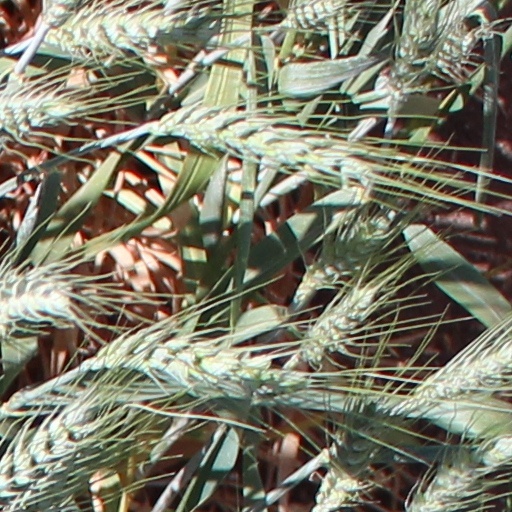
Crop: wheat